Stonewall Jackson House

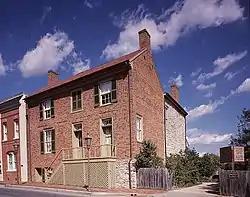
Stonewall Jackson House, Lexington

The Stonewall Jackson House, located at 8 East Washington Street in the Historic District of Lexington, Virginia, was the residence of Confederate general Thomas "Stonewall" Jackson from 1858 to 1861.